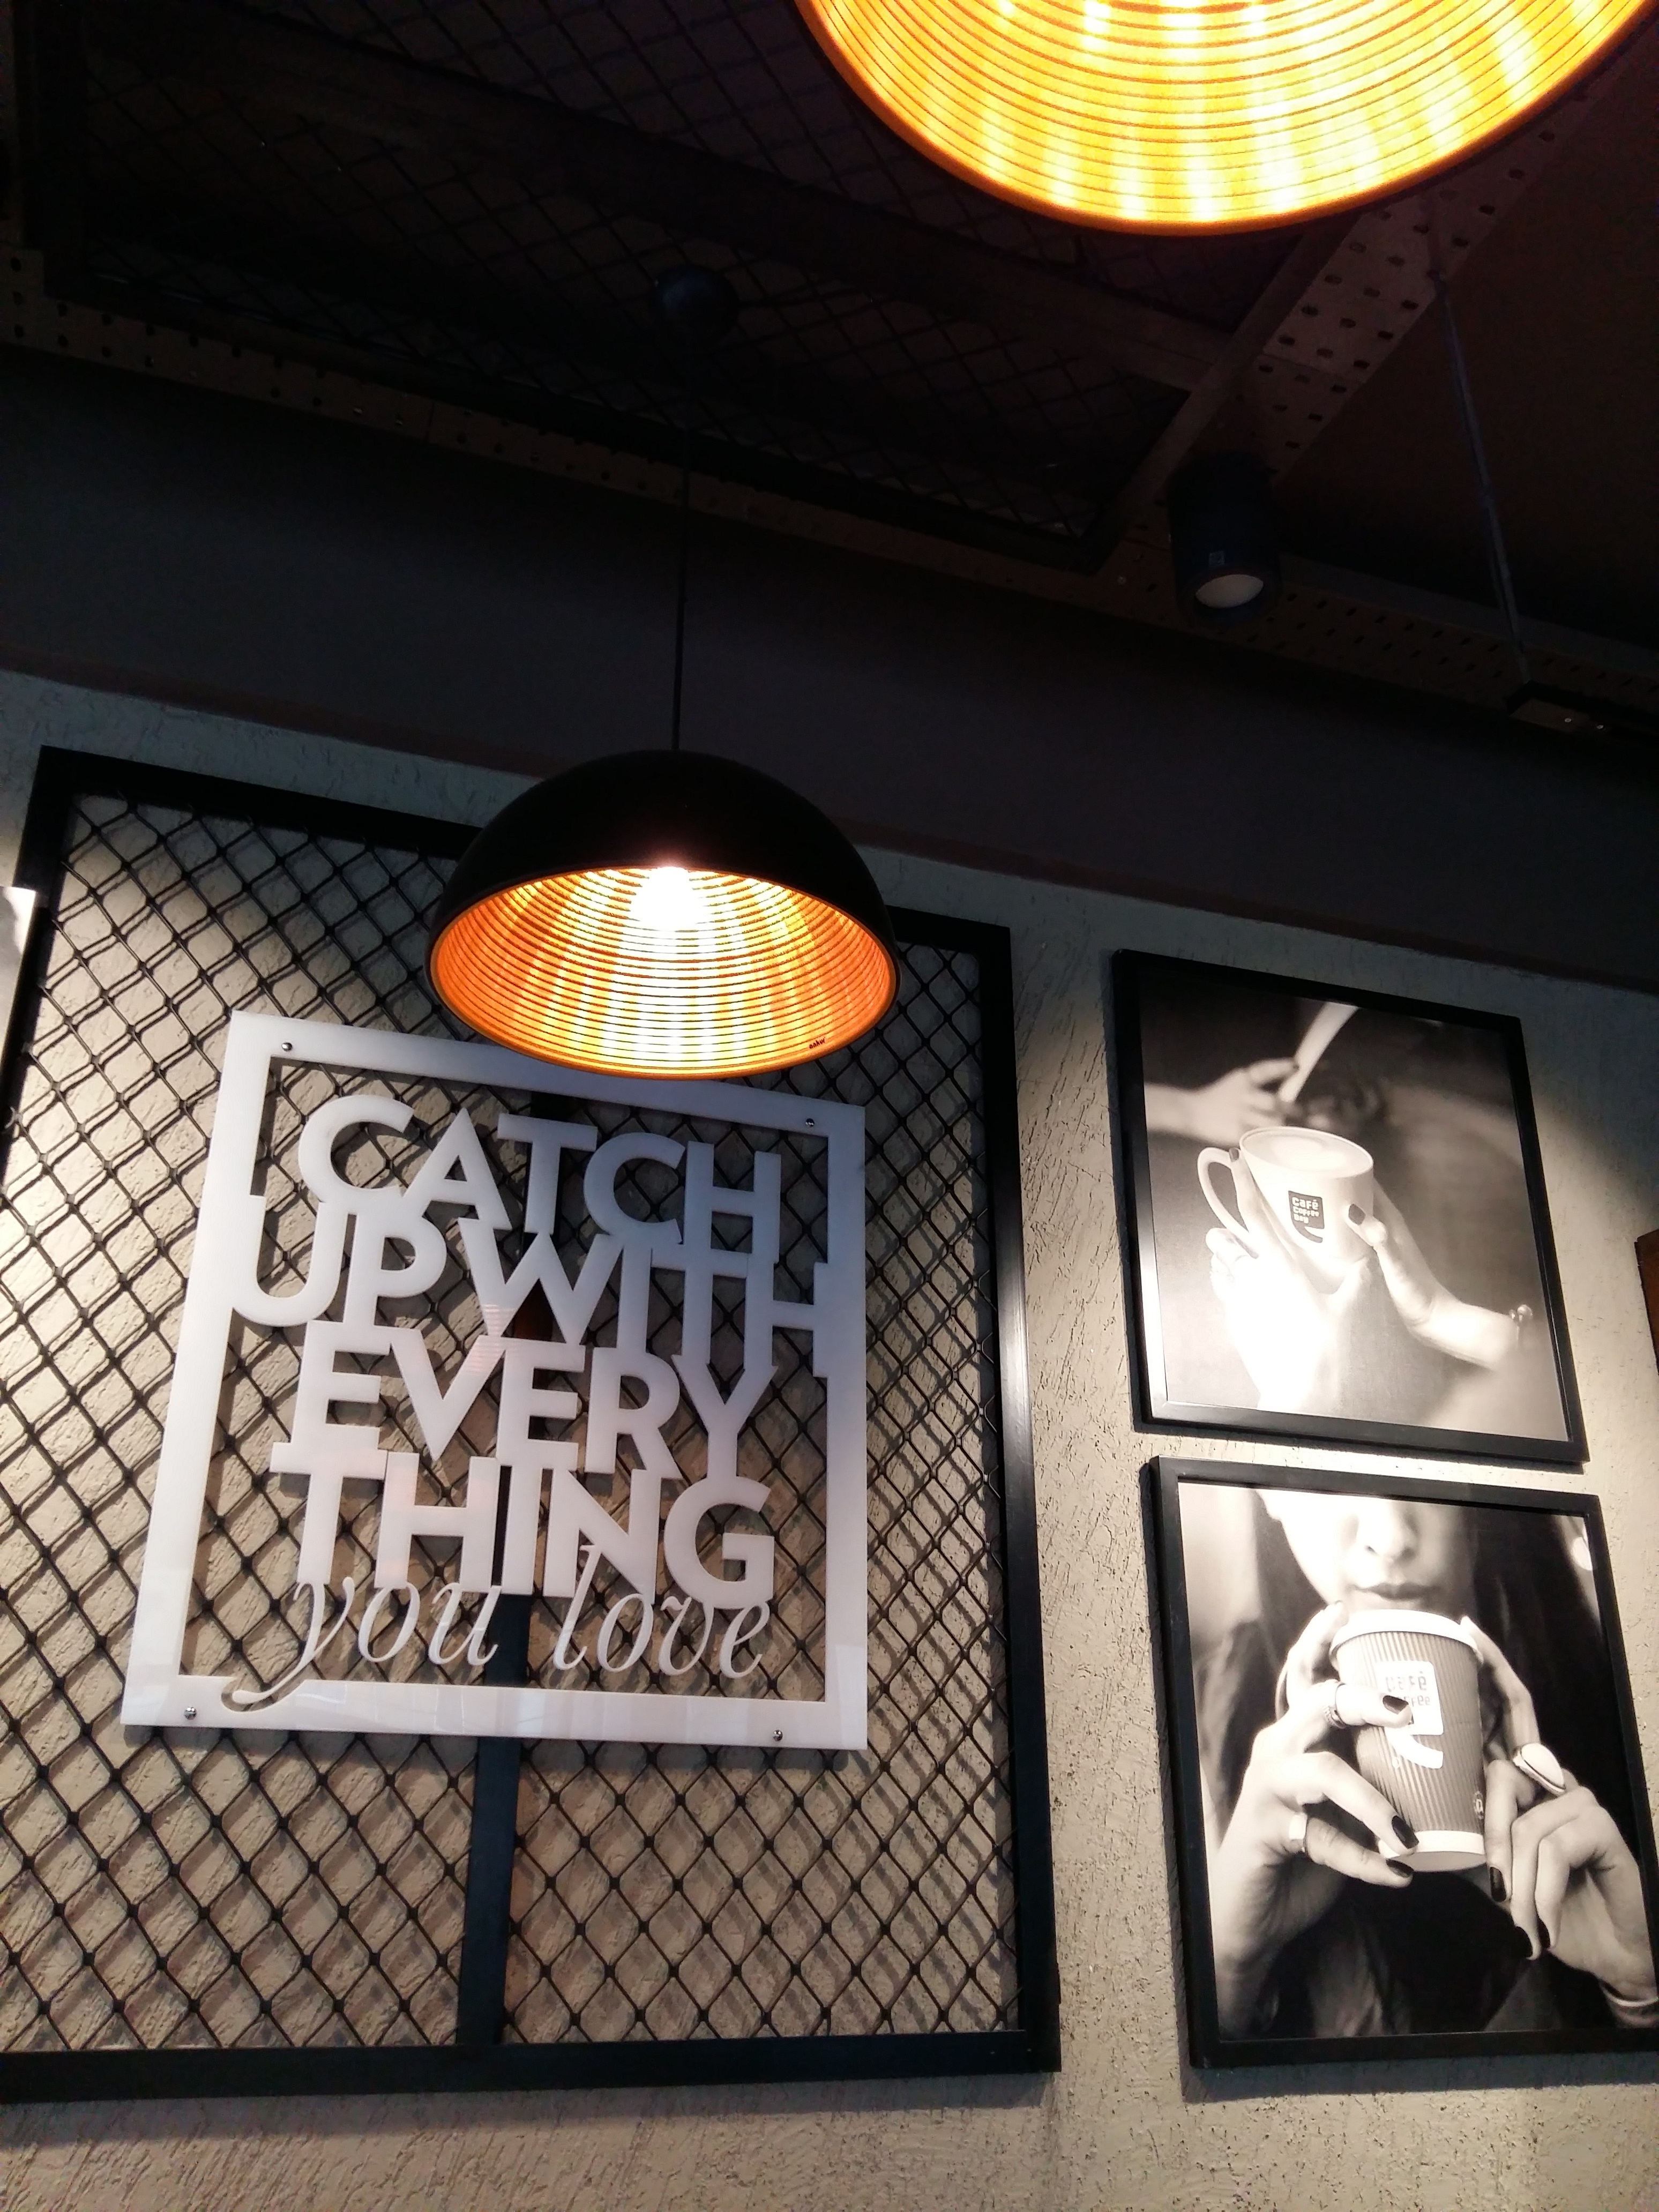
light, lighting, interior design, brand, design, shape